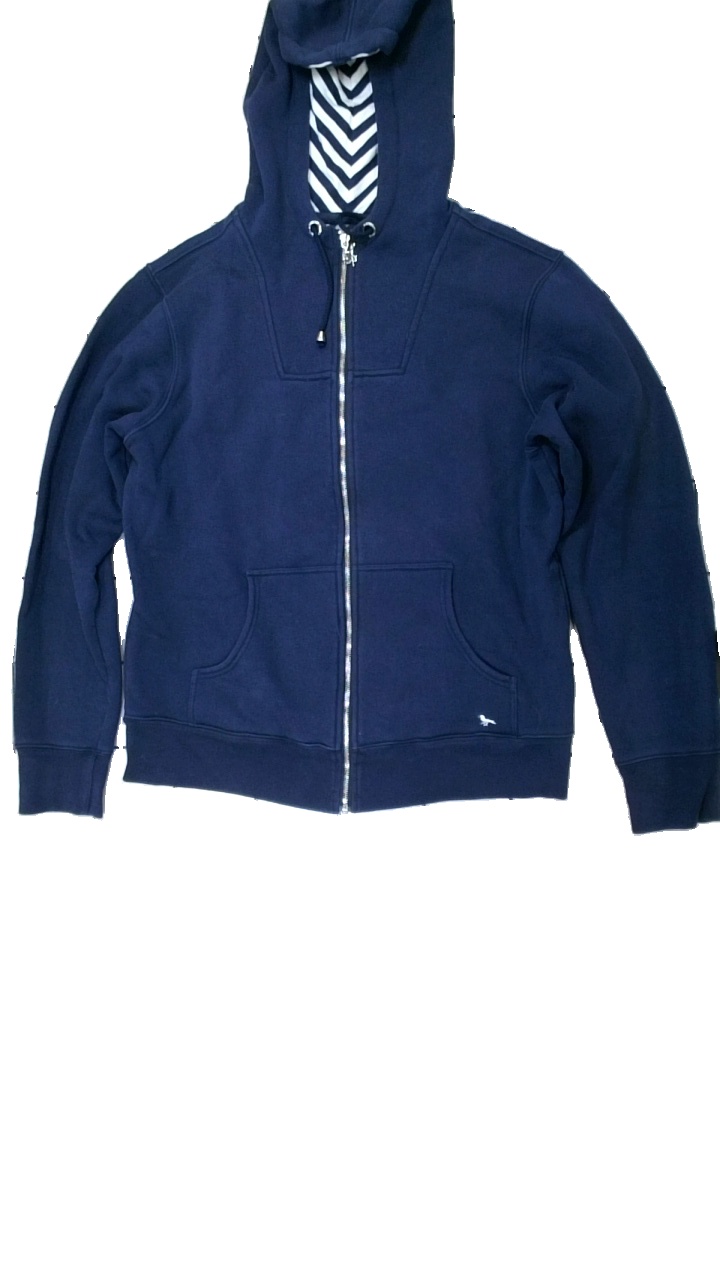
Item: Hoodie (Ladies)
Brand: Modern Amusement
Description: blå hoodie med dragkedja, urtvättad
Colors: Blue, White
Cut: Regular
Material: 100% cotton
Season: All
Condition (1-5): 2
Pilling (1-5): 2
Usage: Export
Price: <50